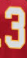
Number: 3